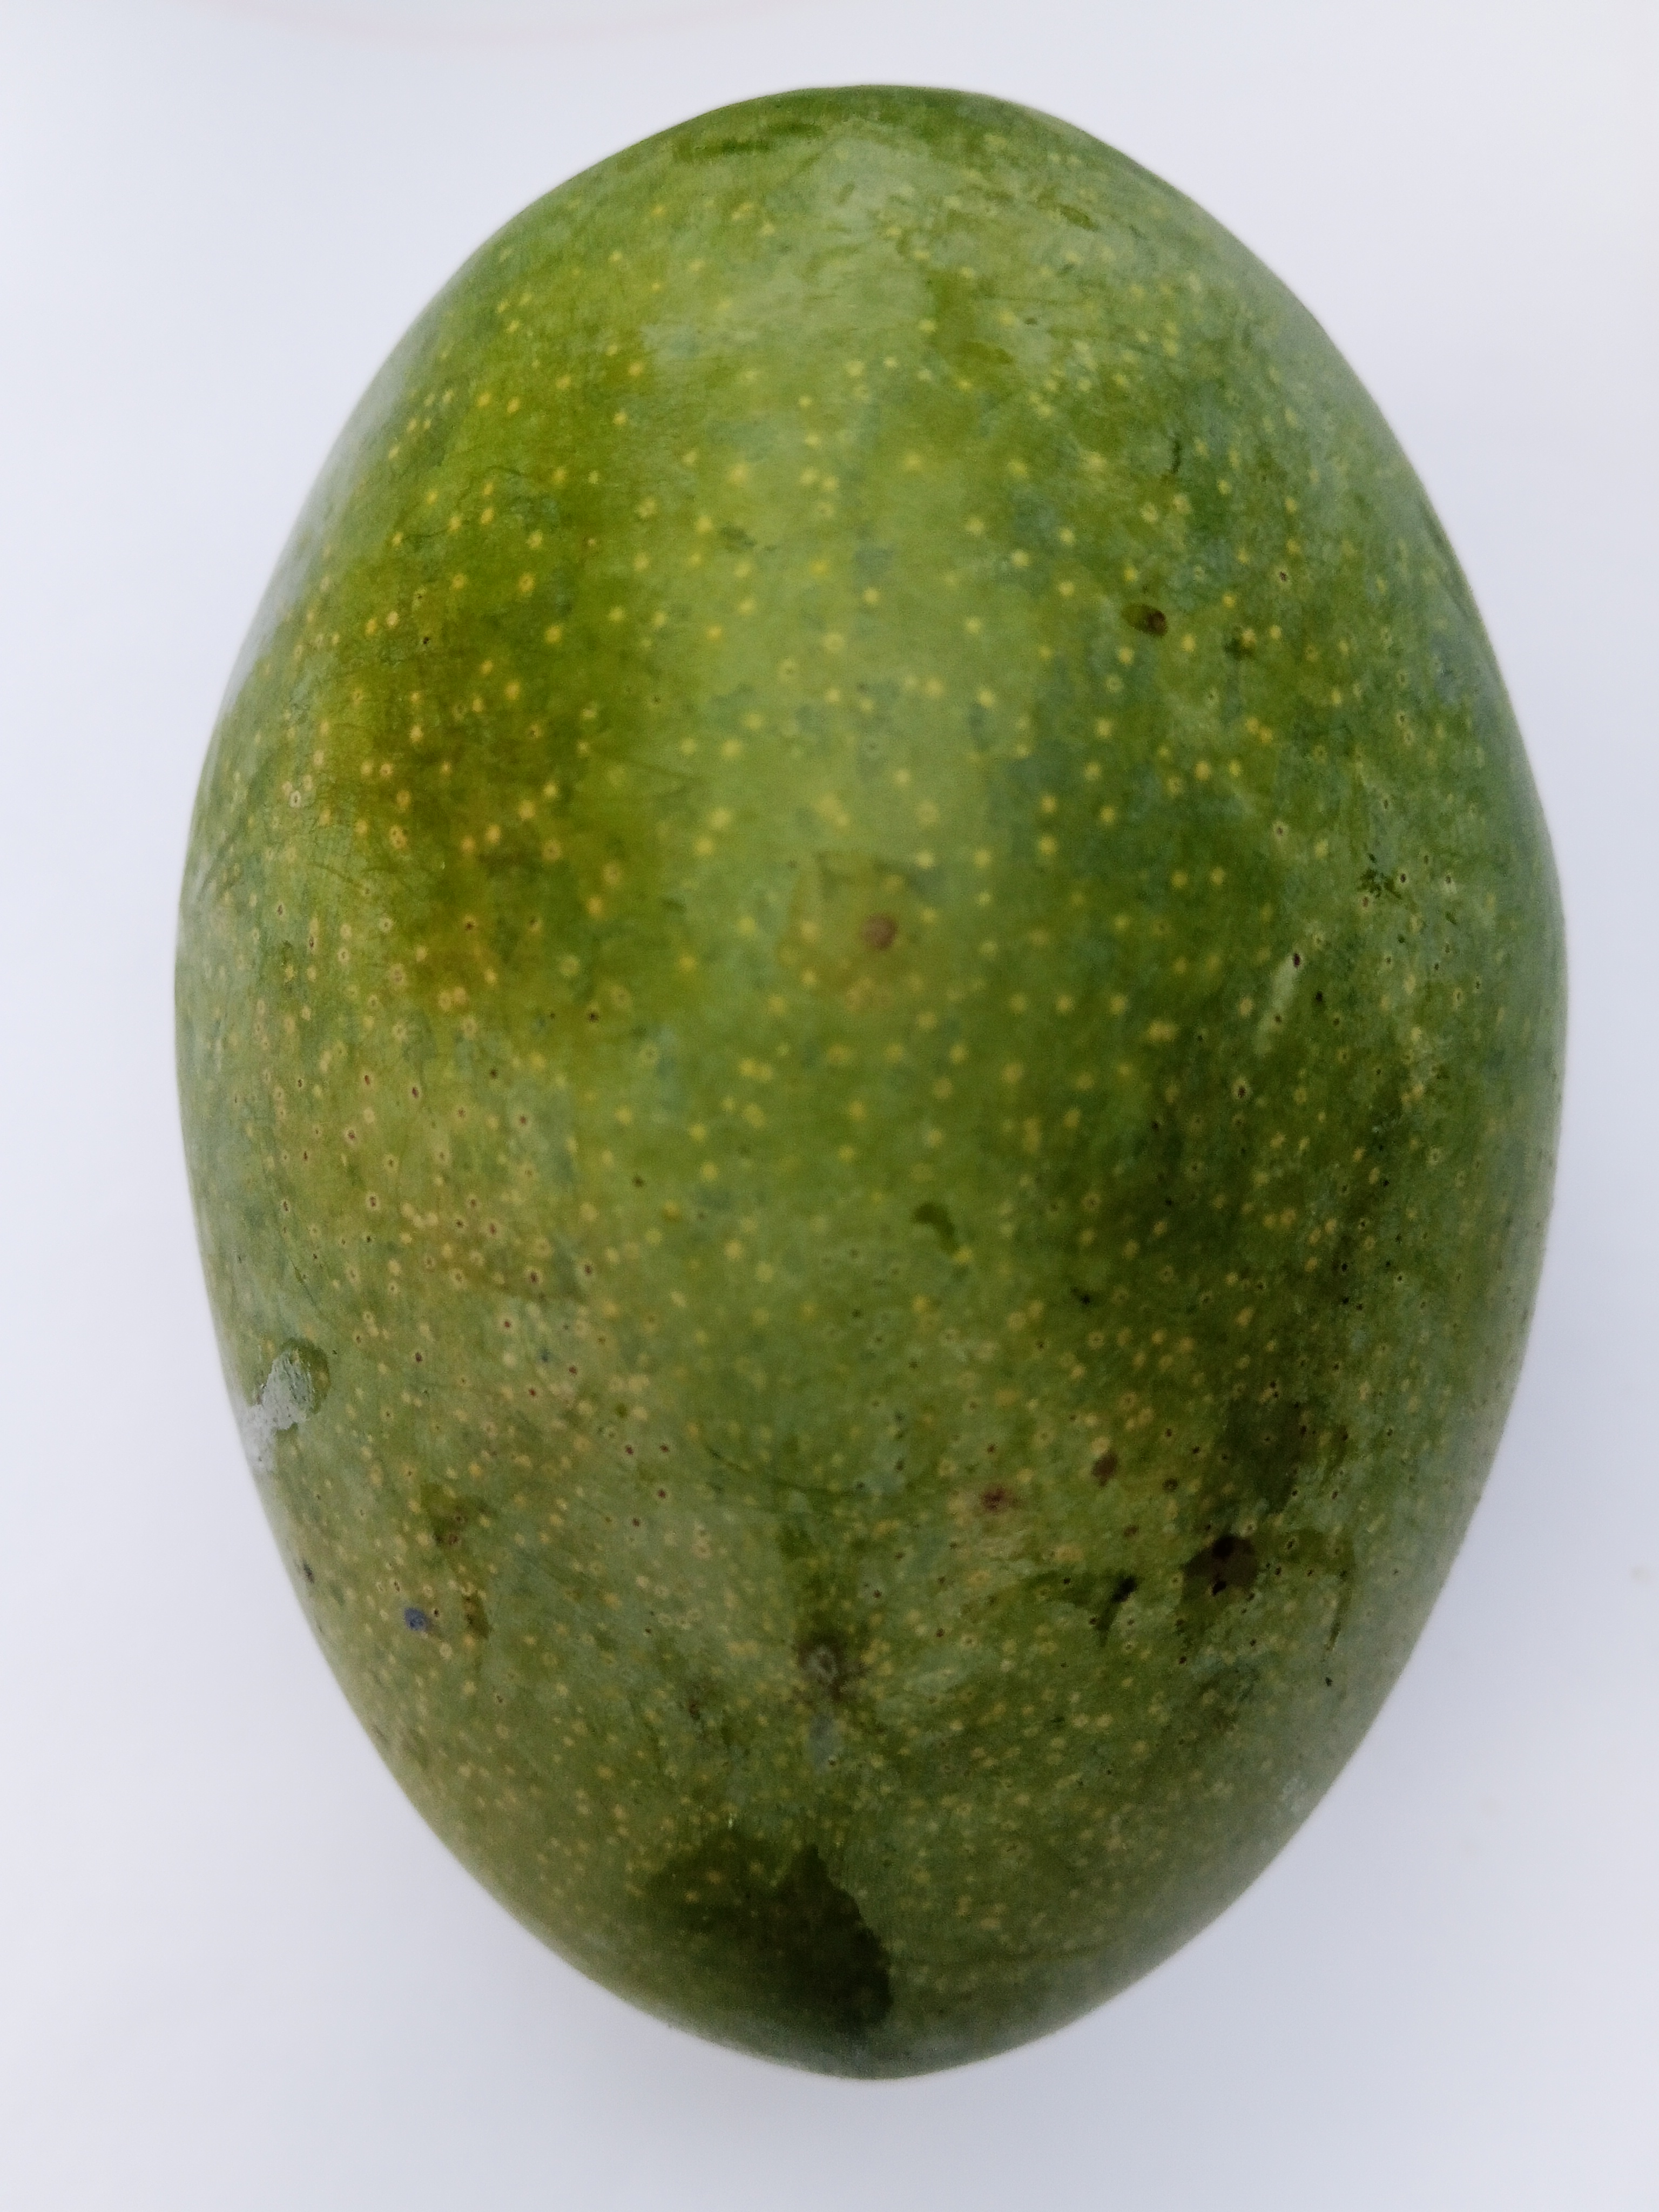
Mango variety: Bari 4